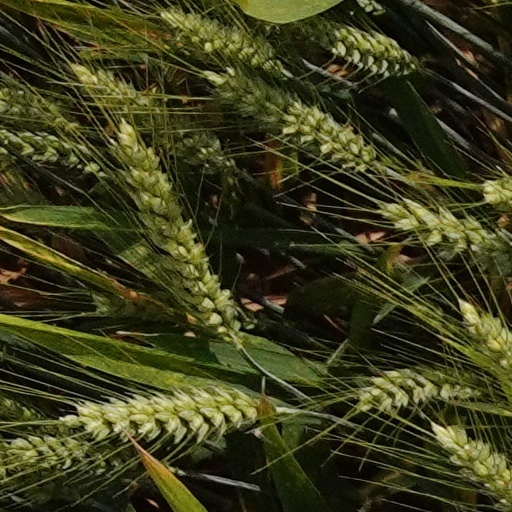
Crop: wheat